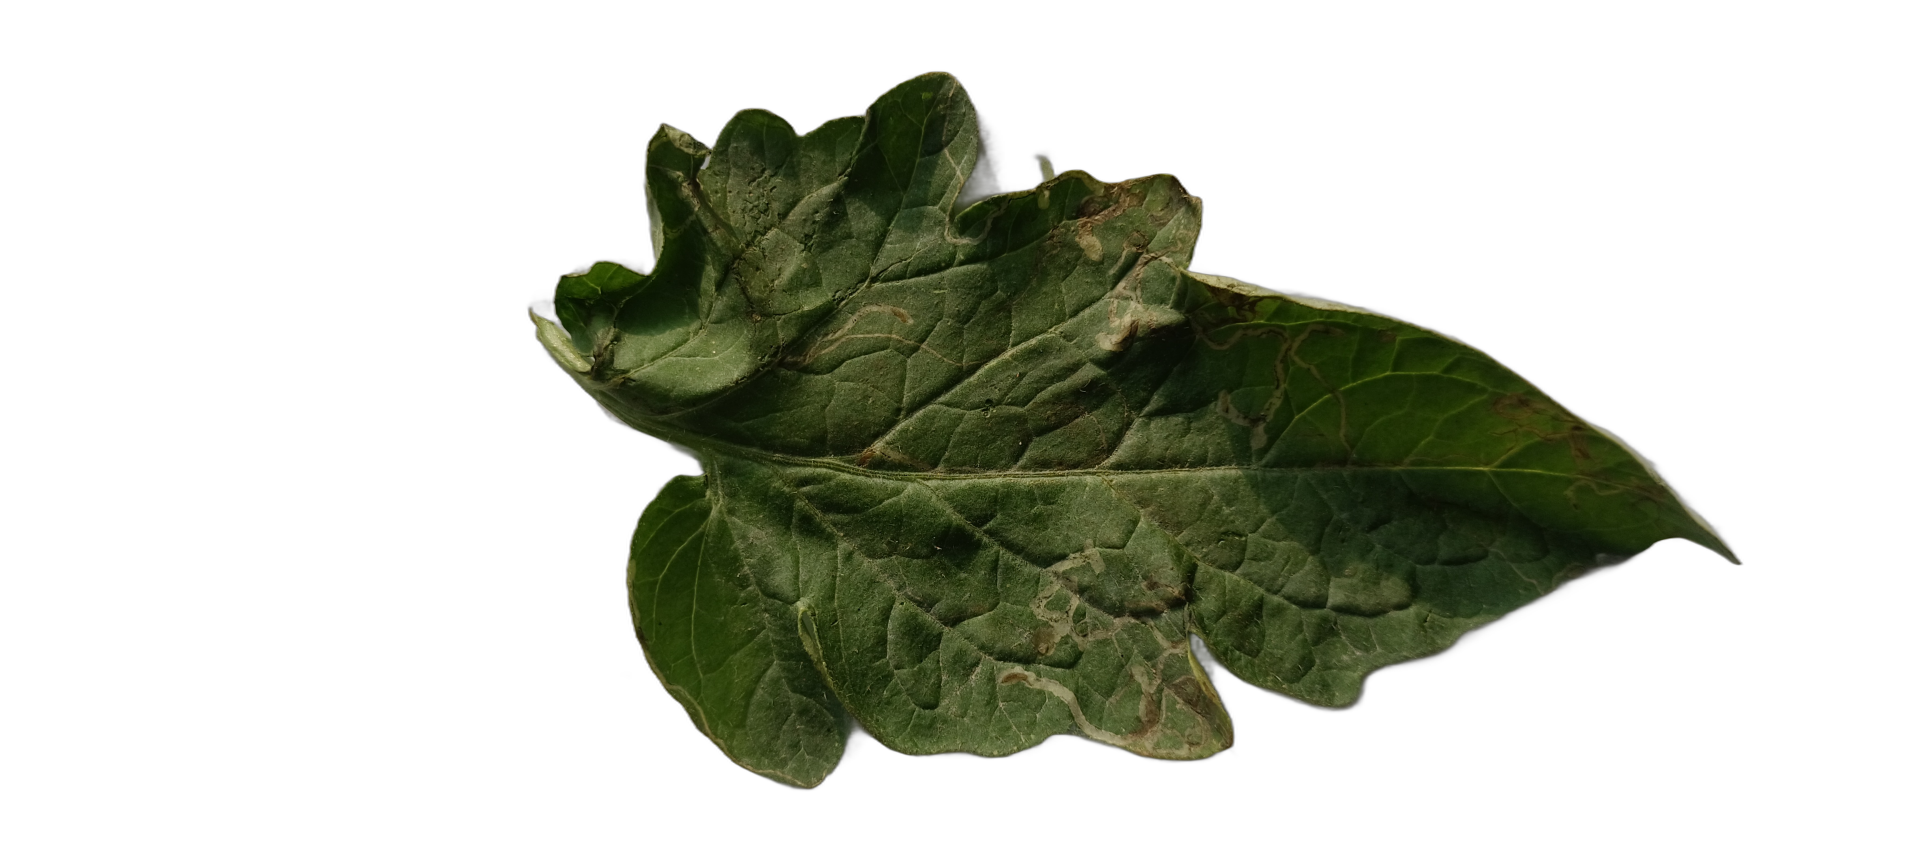
Crop: Tomato
Label: Spot